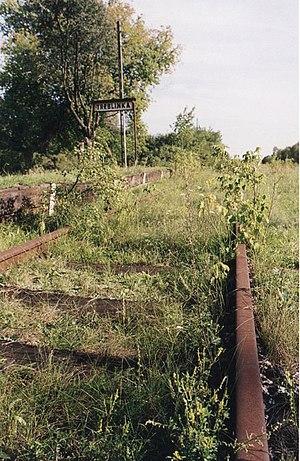
Ancienne voie ferrée vers Treblinka, à côté du camp.
Le camp d'extermination de Treblinka est l'un des camps d'extermination nazis de l’Aktion Reinhard, situé à proximité du village du même nom, à quatre-vingts kilomètres au nord-est de Varsovie, non loin de la ville de Malkinia.